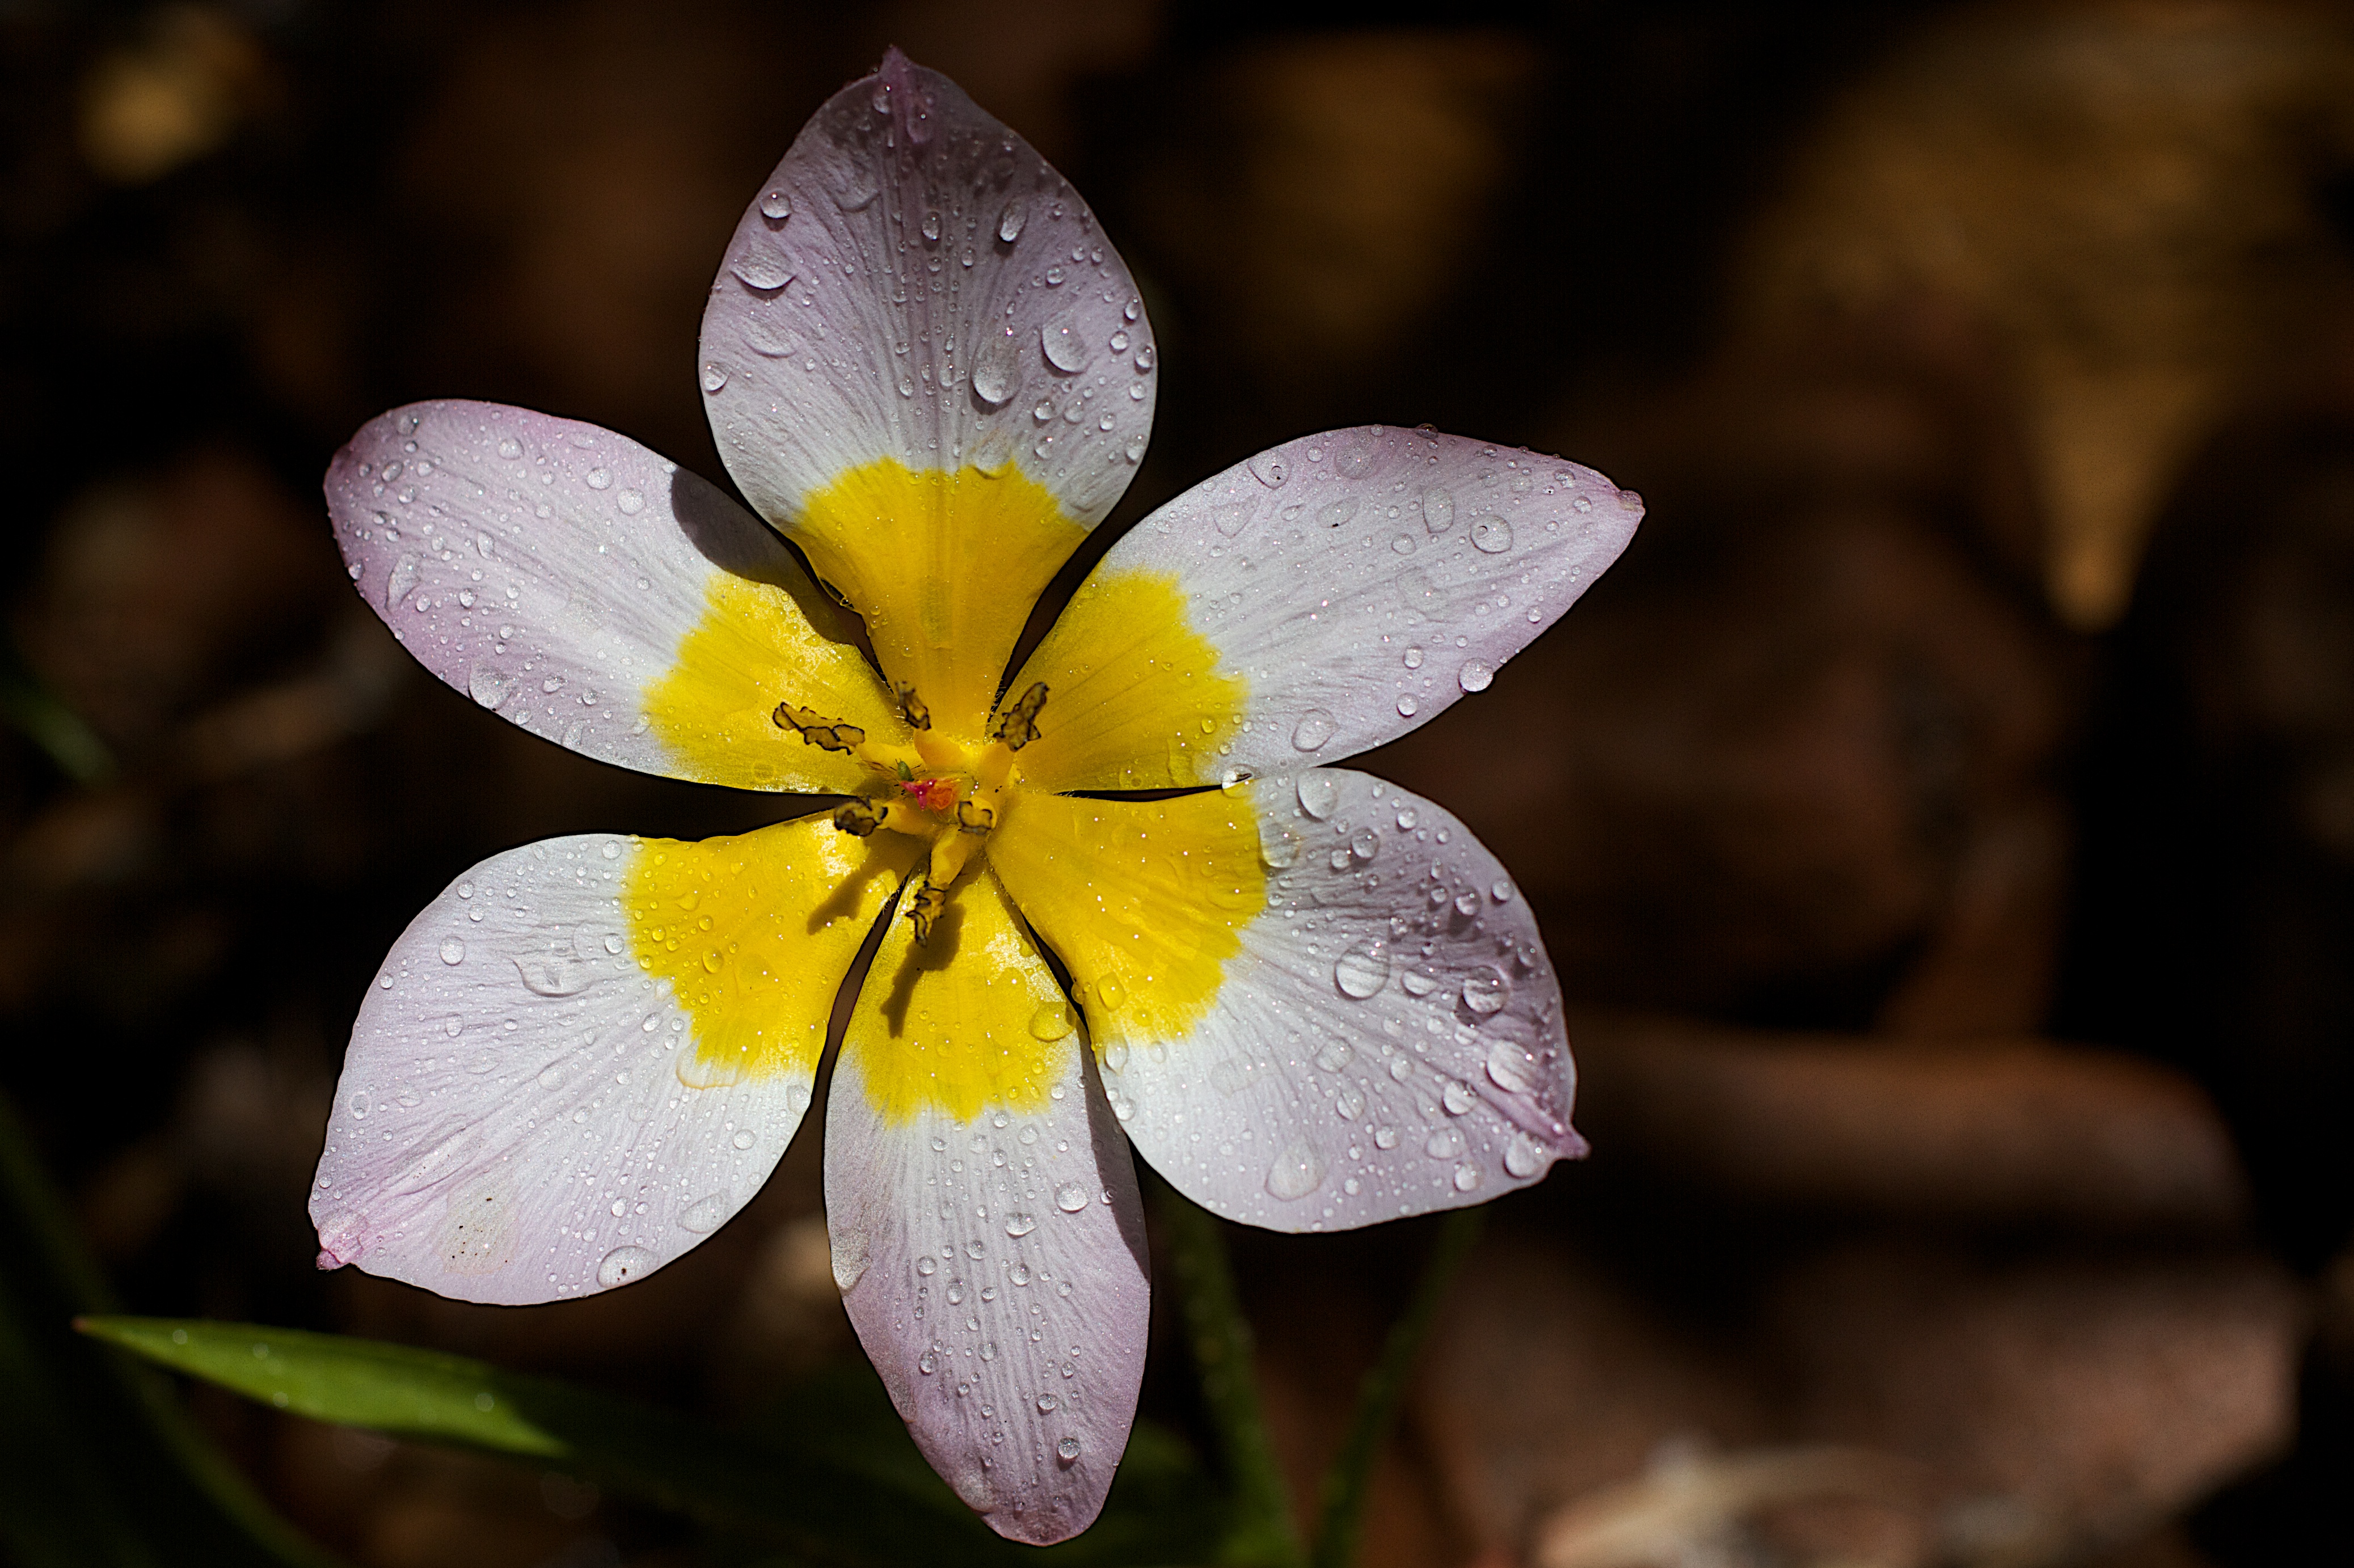
nature, blossom, plant, photography, flower, petal, tulip, botany, yellow, flora, wildflower, close up, eye, crocus, viola, macro photography, flowering plant, land plant, violet family